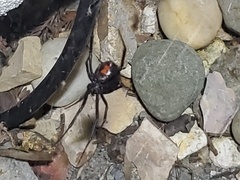
Species: Lactrodectus_hesperus